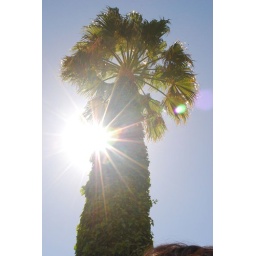
a ray of light in a palm tree sky